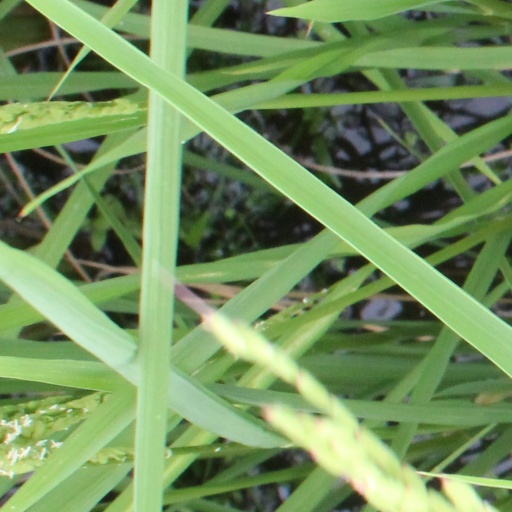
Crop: rice